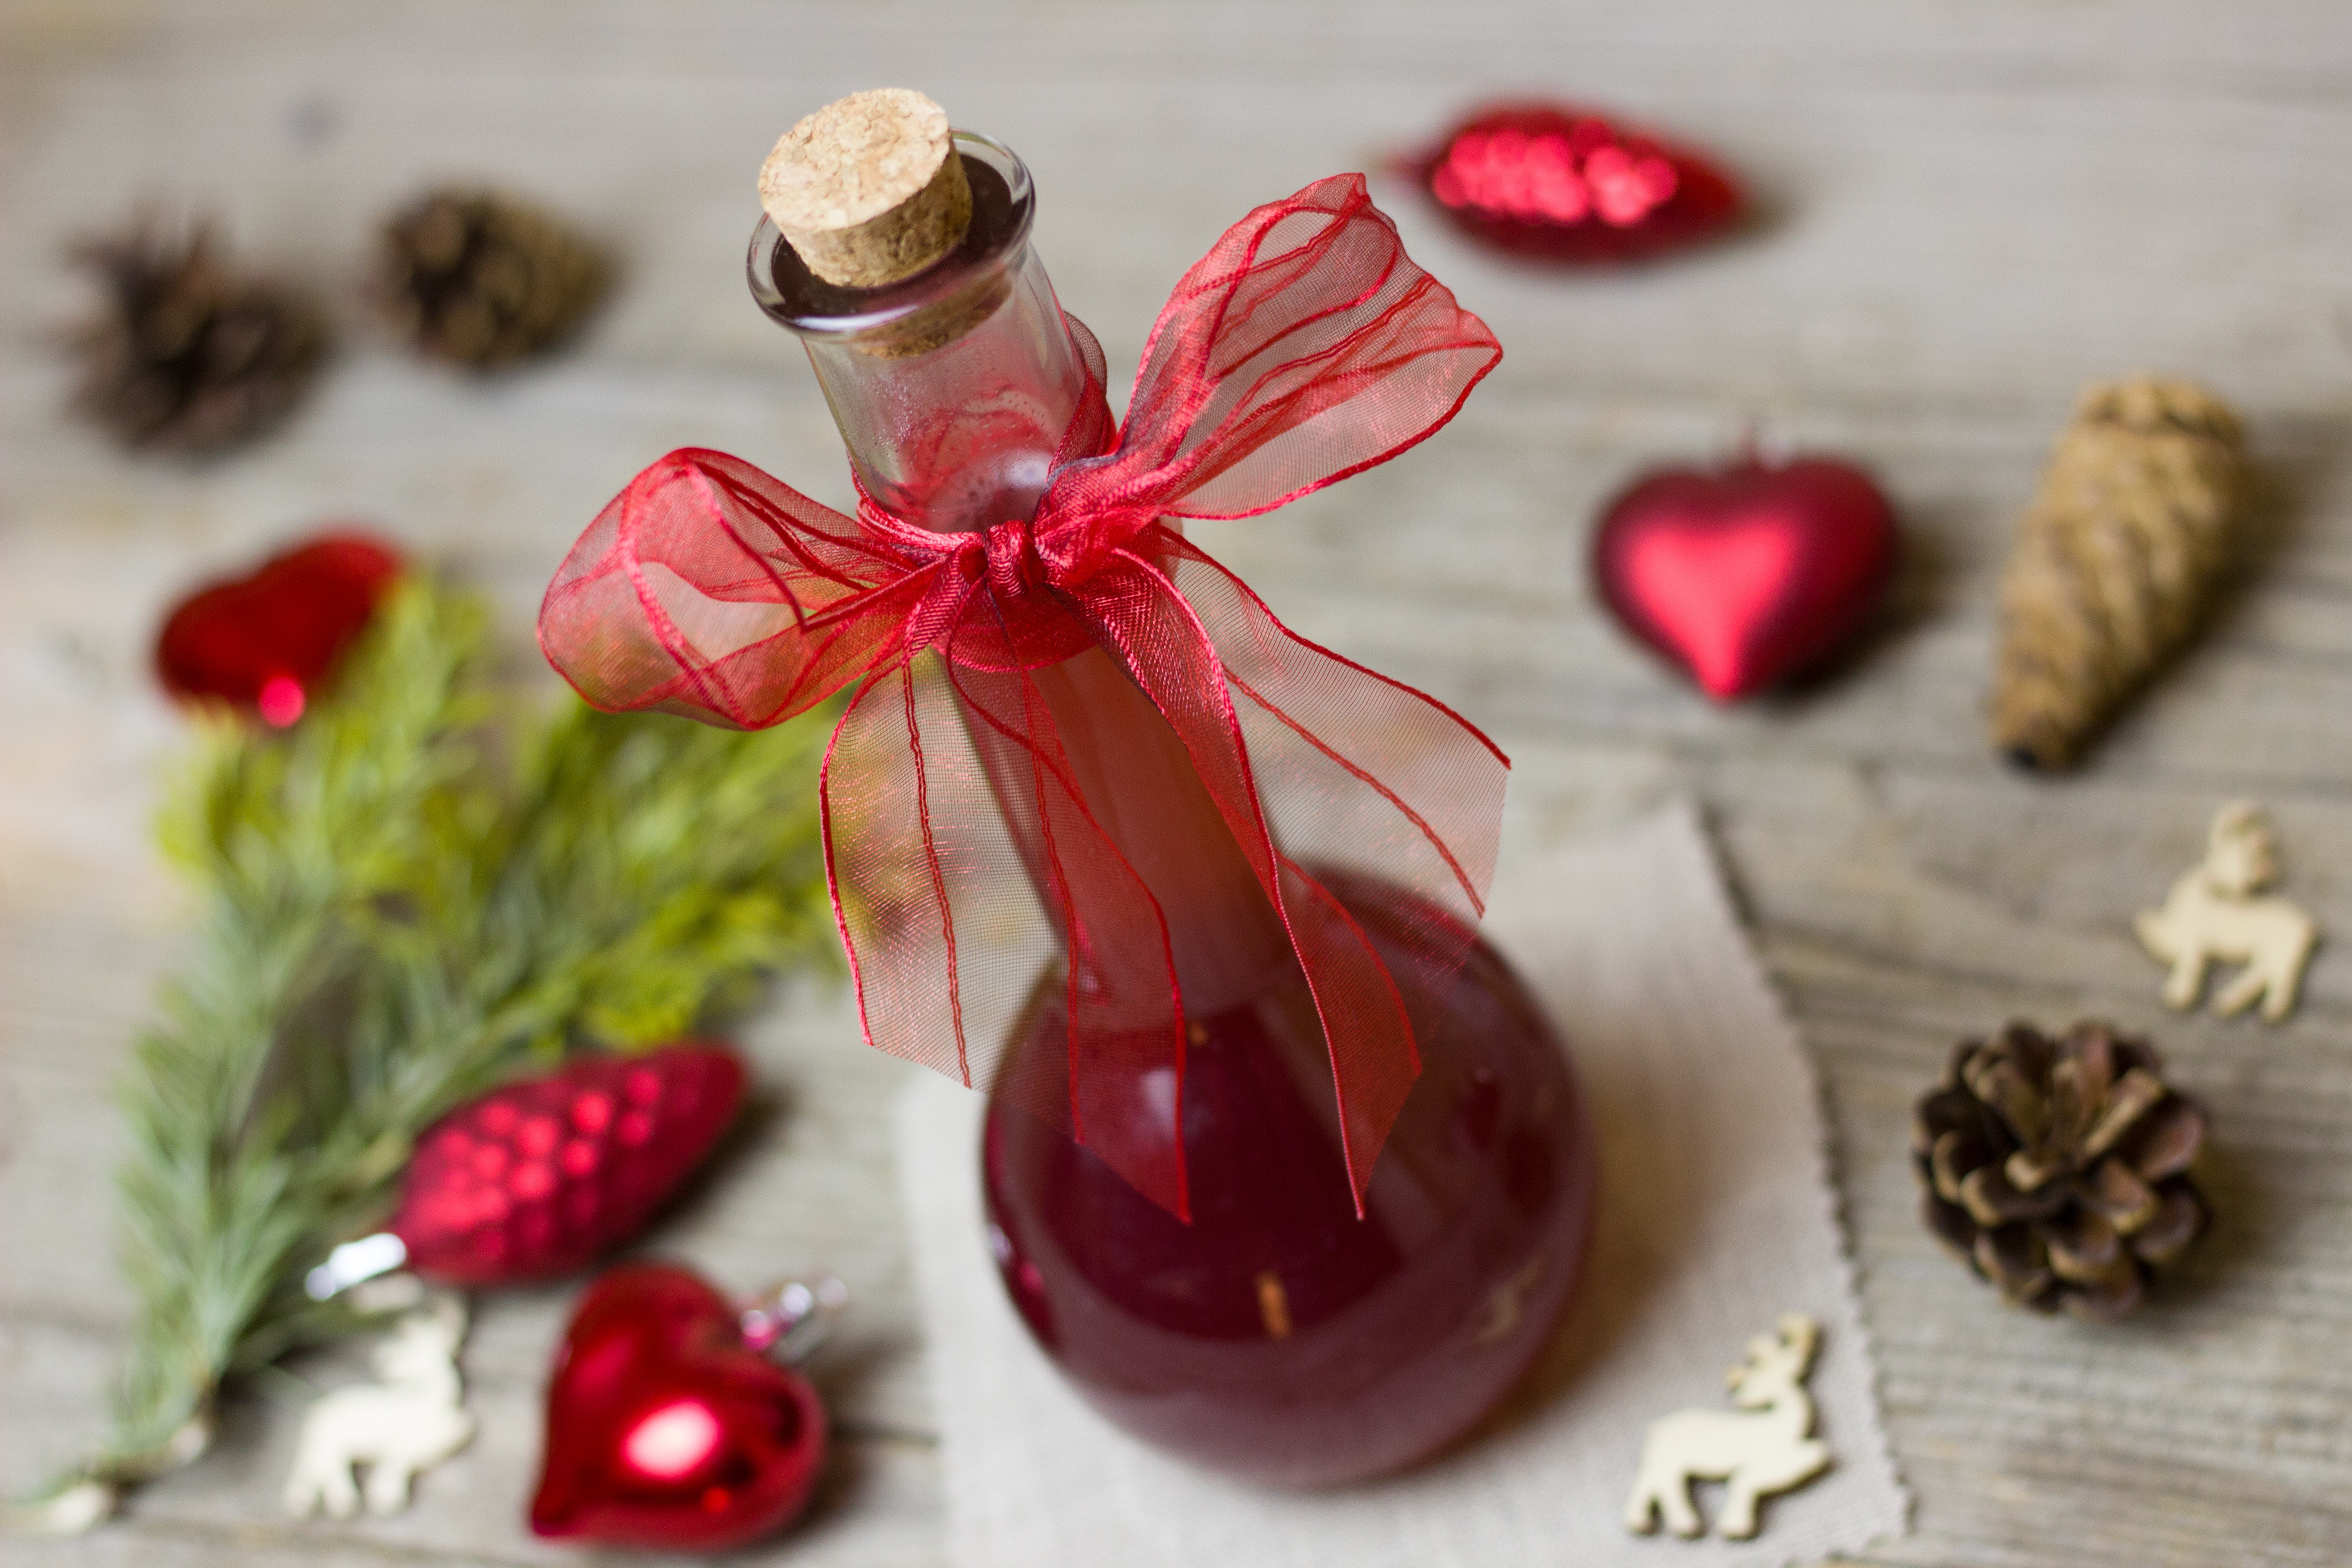
plant, fruit, flower, petal, glass, gift, decoration, food, red, produce, christmas, homemade, pomegranate, christmas decoration, vinegar, sweetness, flavor, flowering plant, fruity, balsamic vinegar, land plant